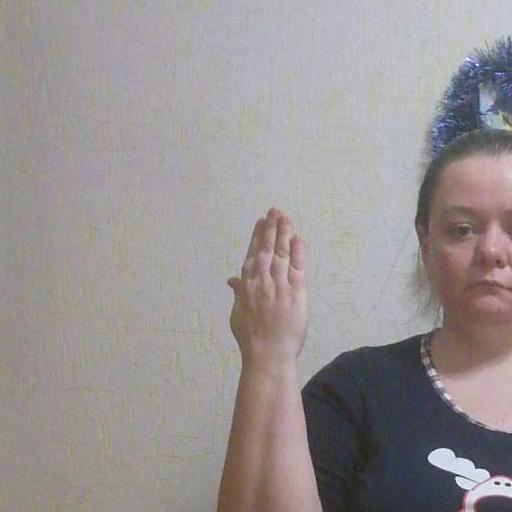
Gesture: stop_inverted